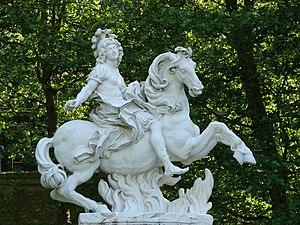
Sculpture en marbre de la Pièce d'eau des suisses située à l'extérieur du Château de Versailles
La statue équestre est un type de statue représentant un personnage monté sur un cheval. Elle tient un rôle à part dans le domaine de la sculpture, du fait de la difficulté technique et du coût de sa fabrication. Les sujets représentés sont typiquement des souverains, ou, plus récemment, des chefs militaires.